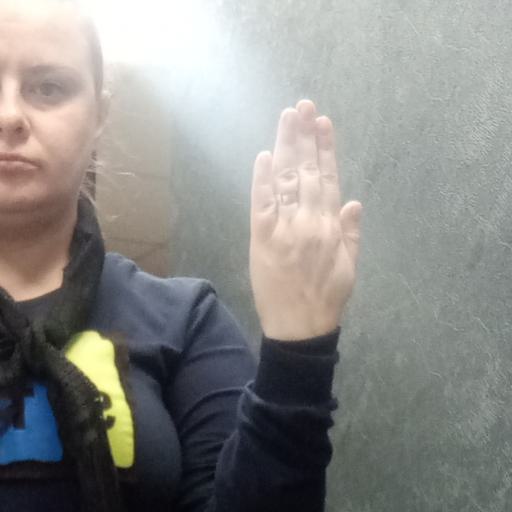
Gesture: stop_inverted